Holy Redeemer Church, York

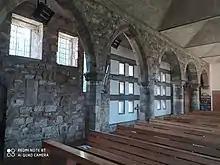
The south arcade, originally from St Mary, Bishophill Senior

The Holy Redeemer Church lies on Boroughbridge Road, in the Acomb area of York, in England.